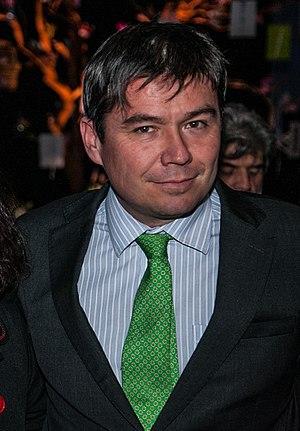
Le ministère de l'Environnement est un ministère du Chili responsable de la conception et de l'application de la politique, des plans et programmes en matière d'environnement. Il est notamment chargé de la protection et de la conservation de la biodiversité, des ressources naturelles renouvelables et du développement durable.